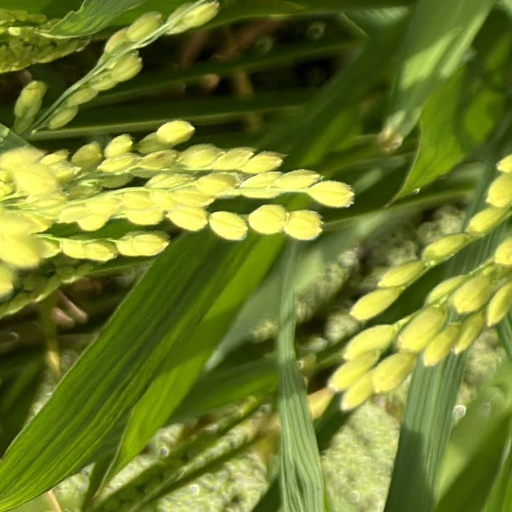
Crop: rice